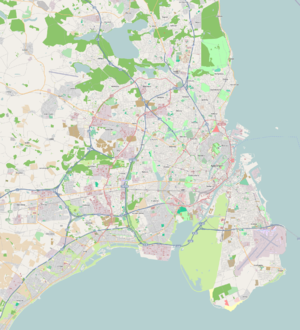
Greve Strand est une ville danoise de la commune de Greve.
Islands Brygge est un quartier de Copenhague, au Danemark, situé an Nord de l'île d'Amager, juste au sud du centre-ville de Copenhague.
Bagsværd est une localité de la banlieue de Copenhague, situé à environ 12 km au nord-ouest de la capitale danoise.